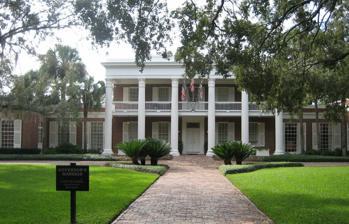
Building: Florida Governor's Mansion
Country: United States of America
Year built: 1956
Historic house in Florida, United States United States historic place Florida Governor's Mansion U.S. National Register of Historic Places Show map of Florida Show map of the United States Location 700 North Adams St, Tallahassee , Florida , United States of America Coordinates 30°26′59″N 84°16′57″W / 30.44972°N 84.28250°W / 30.44972; -84.28250 Area 15,000 square feet (1,400 m 2 ) Built 1956 Architect Marion Sims Wyeth Architectural style Colonial Revival NRHP reference No. 06000618 Added to NRHP July 20, 2006 The Florida Governor's Mansion (also called the People's House of Florida ) is a historic U.S. residence in Tallahassee , Florida , and the official residence of the governor of Florida . On July 20, 2006, it was added to the U.S. National Register of Historic Places . Architecture The mansion, which was designed to resemble Andrew Jackson 's Hermitage , was designed by Marion Sims Wyeth . The building has 30 rooms and 15,000 square feet (1,400 m 2 ) of living space on 1.5 acres (6,100 m 2 ) of land. Furnishings and antiques State reception room in the Mansion at Christmas time. The mansion's furnishings are managed by the eight-member Governor's Mansion Commission, established by the Florida Department of Management Services . The commission is responsible for cataloging and maintaining a descriptive, photographic inventory of the antique furnishings and articles of furniture, fixtures, and decorative objects used or displayed in the state rooms of the Governor's Mansion. Public tours Half-hour, public tours of the Florida Governor's Mansion are available year-round. The guided tours, led by trained volunteers of the Governor's Mansion Docent Program, also welcome school groups. The Governor's Mansion curator coordinates all tour requests. Entrance park and Florida's Finest sculpture The focal point of the park directly across the street from the mansion is the bronze sculpture, Florida's Finest, which was unveiled in April 1998 by then Governor and Mrs. Lawton Chiles and was dedicated to the children of Florida. The sculpture features five life-size children and a dog playing a game of "Follow the Leader" atop three logs of a nearby fallen tree. History Postcard, ca.1960, showing the mansion From 1845 (the year Florida was admitted to the Union) to the beginning of the 20th century, governors of the state usually lived in hotels or boardinghouses . In 1905, the state legislature appropriated $25,000 to construct an official residence for the governor, and the home was finished in 1907. George Saxon, a banker from Tallahassee, donated four lots on which to build the residence. Henry John Klutho designed the home, with a Neoclassical exterior and a 14-room Georgian interior. The 1907 mansion attracted at least one candidate for governor.  In the fall of 1915, West Florida Baptists held their annual convention in Tallahassee .  Local Baptists agreed to have as guests in their homes the delegates, or messengers as they were called, to the convention.  A messenger named Sidney J. Catts , from DeFuniak Springs , was assigned by the convention committee to be the guest of Governor and Mrs. Trammell .  Reverend Catts, during dinner the first night there, asked many questions about the mansion and inspected the entire premises, including the attic and stables.  At the last meal before leaving, the Reverend Catts asked Governor Trammel, "Governor, how much rent does this place cost you?"  Governor Trammel replied, "Reverend, it is provided rent-free by the taxpayers of Florida."  A few weeks later, the Reverend Catts announced his candidacy for governor and was elected in 1916. Reverend Catts brought a pig, milk cow, and chickens to the mansion during his tenure as governor. The house served fifteen governors and their families until 1955, when it was determined that a new mansion would need to be built due to a lack of enough space in the house and various structural issues. Governor Fuller Warren , who served from 1949 to 1953, referred to it as the "State Shack." The sum of $250,000 was appropriated by the Florida State Legislature in 1953 for a new mansion, and the Cabinet approved the plan in 1955. Many items in the first mansion were auctioned in 1955 to aid in furnishing the new mansion, raising $7,500. The original Florida Governor's Mansion, circa 1912. Noted Palm Beach architect Marion Sims Wyeth was unanimously chosen by both the Cabinet and the Governor's Mansion Advisory Committee to design the new home. Wyeth was told to use Andrew Jackson's home in Tennessee , The Hermitage , as a model for the exterior. However, due to a shortfall in the state's budget, the completed home had fewer rooms than originally planned. Including furnishings, the new mansion cost $350,000 and was completed a year later, in 1956. The first governor to live in the new mansion was LeRoy Collins , in the spring of 1957. Collins and his wife were actively involved in the new house's construction, and in 1957, they suggested to the state a Governor's Mansion Commission. In 1979, First Lady Adele Graham , the wife of Bob Graham , began organizing tours for the mansion. The next year, she founded the Florida Governor's Mansion Foundation. The contributions of this foundation helped to make possible the first addition to the Governor's Mansion since 1957, the Florida Sun Room.  The foundation was created to solicit private funding for the restoration of the mansion, its furnishings, and its grounds. In 2006, the second addition to the mansion was completed, a new 550-square-foot (51 m 2 ) library for Governor Jeb Bush and his wife, Columba Bush . The Cabinet approved the $500,000 expansion in August 2005. The building celebrated its 50th anniversary in 2005, as well as being added to the National Register of Historic Places. In 2007, Governor Charlie Crist announced the addition of a solar-powered swimming pool and a hydrogen fuel cell at the mansion. The mansion now includes a greenhouse and the Manatee Sculpture Garden, and is next to a private park. On August 30, 2023, the northern front of the building was struck by a falling oak tree as Hurricane Idalia passed to the east, but no injuries or serious damage was reported. References